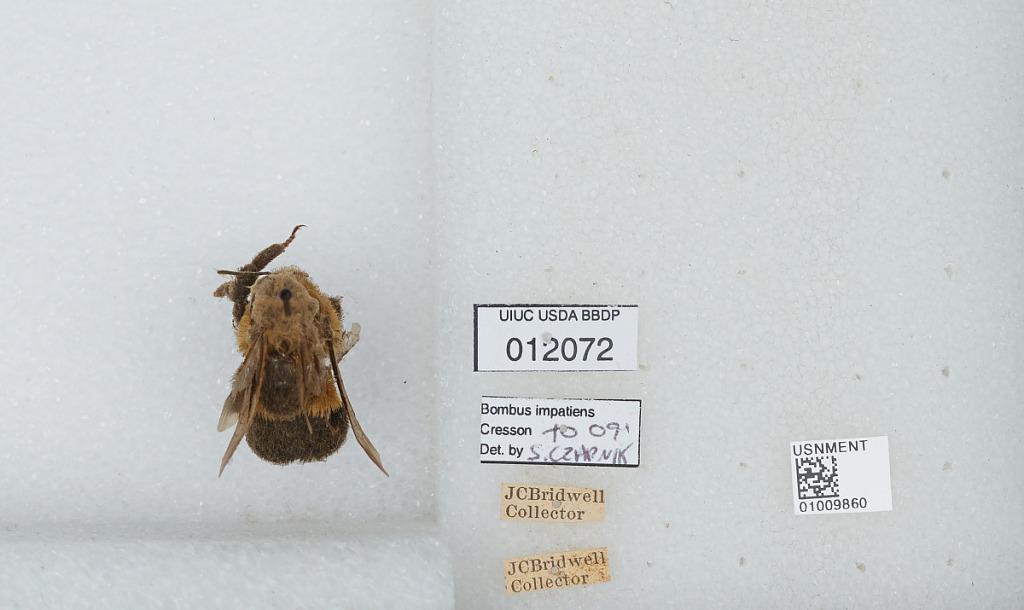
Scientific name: Bombus (Pyrobombus) impatiens Cresson
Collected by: J. Bridwell
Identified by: Czarnik, S.